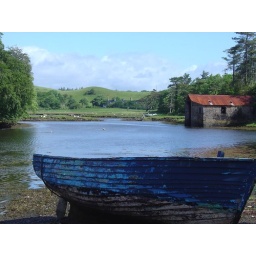
An old fishing boat and an abandoned building at the quay in Westport, Ireland.